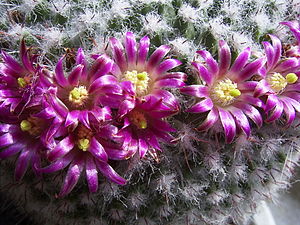
Vortekaktus
En Mammillaria art med blomster.
Vortekaktus er en af de største kaktusfamilier med pt. 171 kendte arter og varieteter.